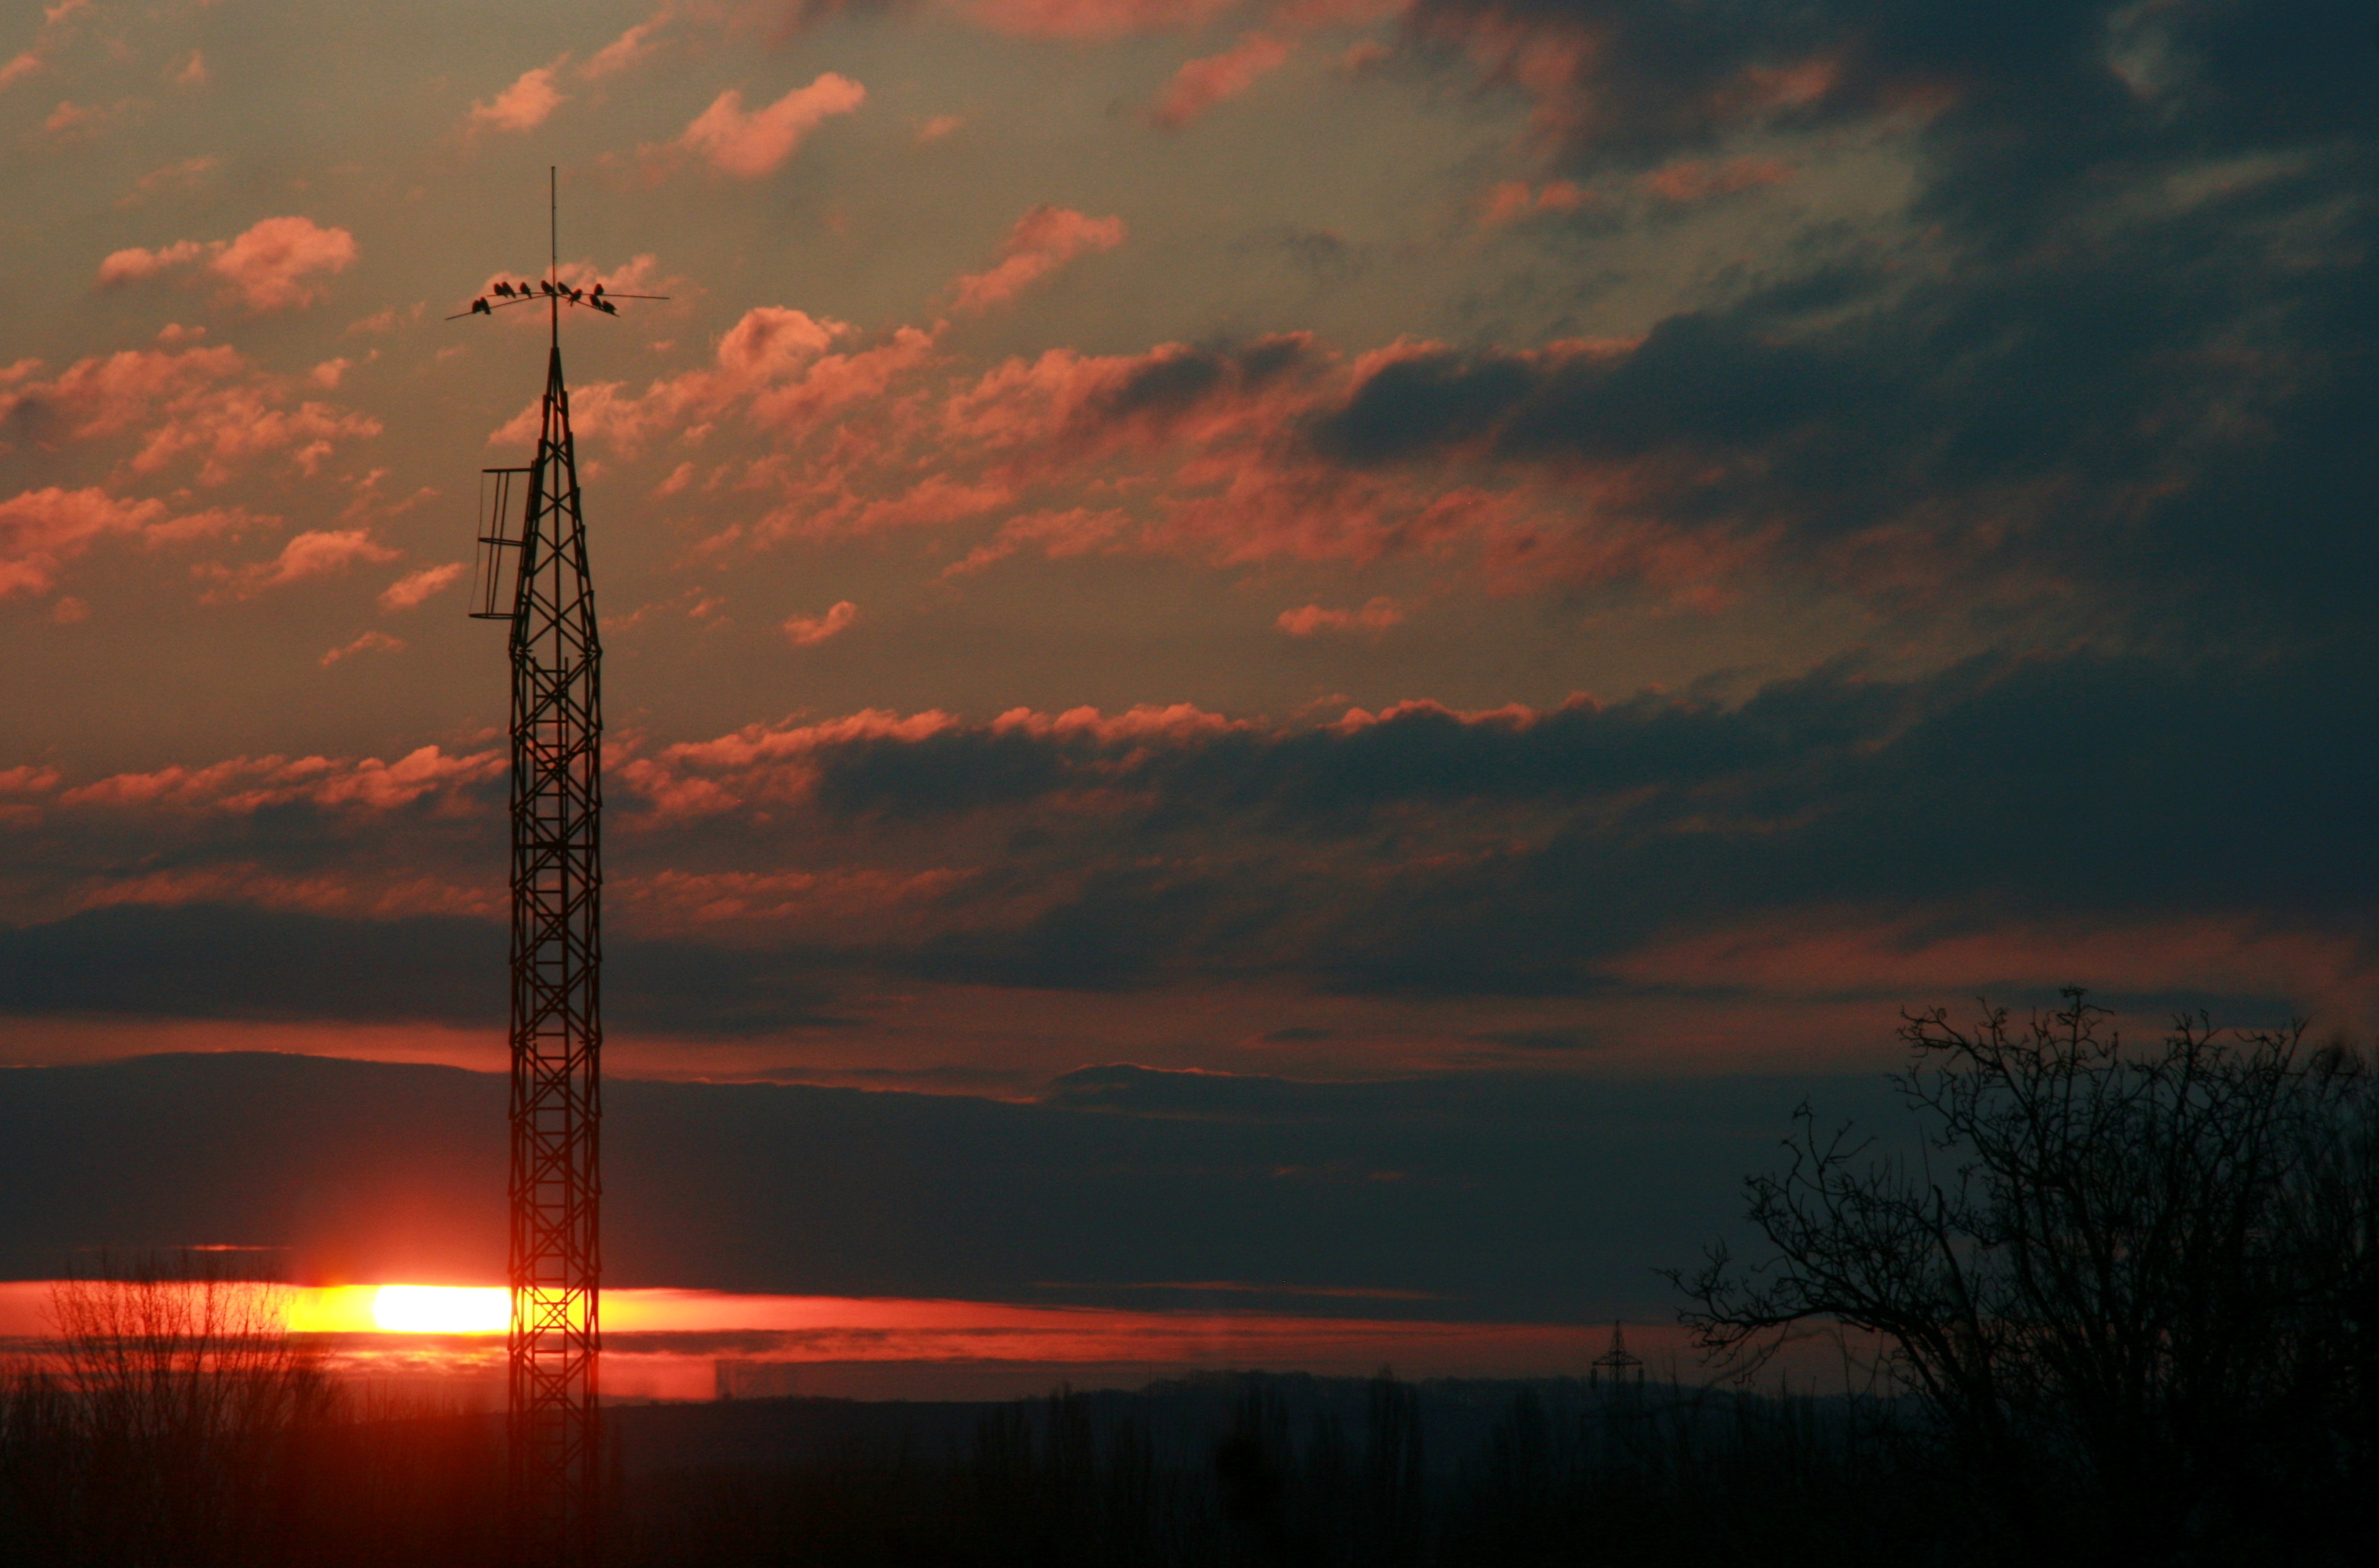
tree, horizon, cloud, sky, sun, sunrise, sunset, sunlight, morning, dawn, atmosphere, dusk, pole, evening, reflection, red, birds, east, afterglow, red sky at morning